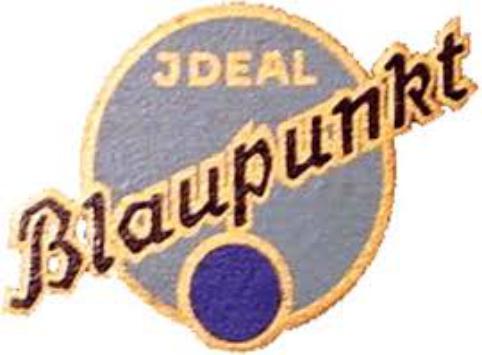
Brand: Blaupunkt
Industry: Electronic